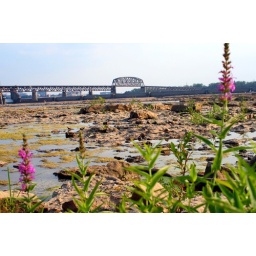
rugged wildflowers in the rock with the bridge and downtown in the background